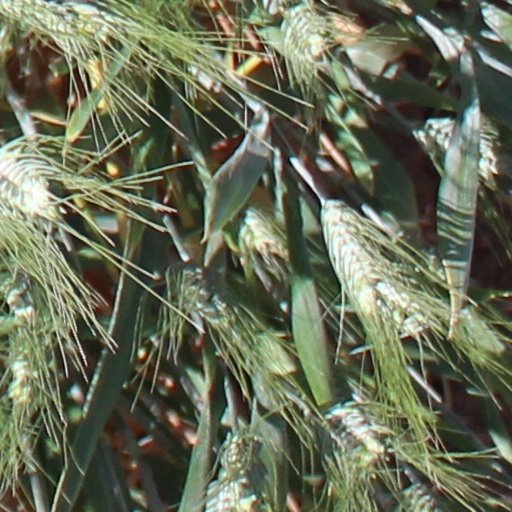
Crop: wheat